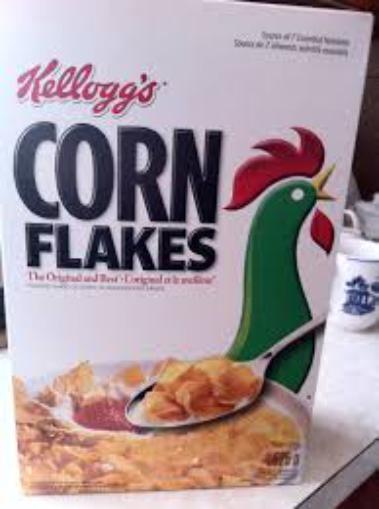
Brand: Corn Flakes
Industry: Food